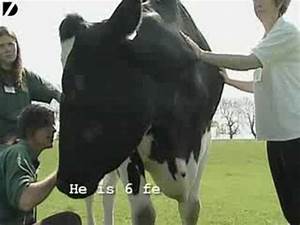
Label: mucca